Expo 2010 pavilions

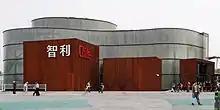
Chile Pavilion

The 6,000 m Canada Pavilion featured an exhibition themed ""The Living City: Inclusive, Sustainable, Creative"". The pavilion was expected to receive up to people or 30,000 visitors per day, during the six-month Expo period. Canada hired Mark Rowswell, (known as Dashan in China), to be the pavilion's general manager.